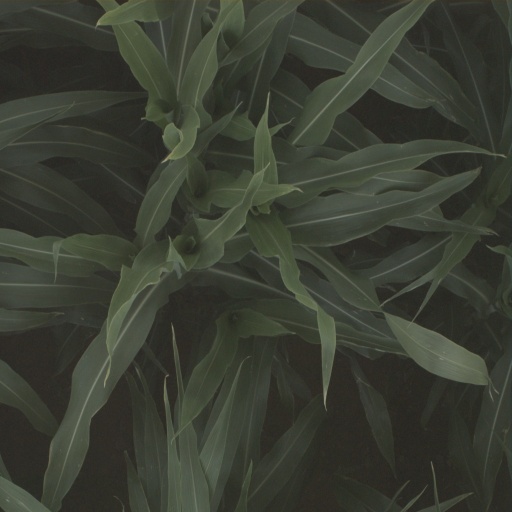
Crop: sorghum